Grand Duchess Anastasia Nikolaevna of Russia

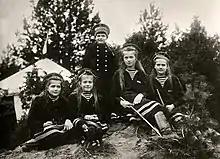
From left to right: Maria, Anastasia, Alexei, Olga and Tatiana at the Gulf of Finland, 1908

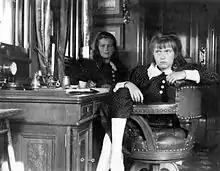
Maria and Anastasia in Nicholas II's stateroom aboard the Standart, 1911

Anastasia and her older sister Maria were known within the family as "The Little Pair". The two girls shared a room, often wore variations of the same dress, and spent much of their time together. Their older sisters Olga and Tatiana also shared a room and were known as "The Big Pair". The four girls sometimes signed letters using the nickname OTMA, which derived from the first letters of their first names.